Thomas Saf-T-Liner

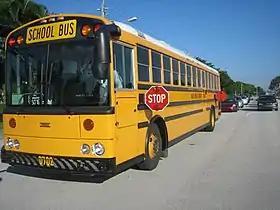
Thomas Saf-T-Liner HDX

The Thomas Saf-T-Liner is the name of the transit-style (Type D) school bus product line produced by Thomas Built Buses. Introduced for the 1978 model year, the Saf-T-Liner marked the transition to in-house chassis production by Thomas. In addition to school bus applications, variations of the Saf-T-Liner have been produced as activity buses, specialty vehicles, and commercial/transit buses. It can also be used to describe the Saf-T-Liner C2 or Saf-T-Liner FS-65, but they are not considered part of the Saf-T-Liner family.